Erasmus Gower

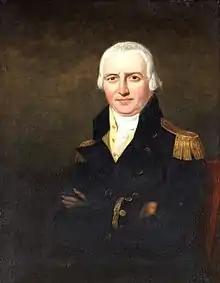
Admiral Sir Erasmus Gower

Admiral Sir Erasmus Gower (3 December 1742 – 21 June 1814) was a Royal Navy officer and colonial administrator.